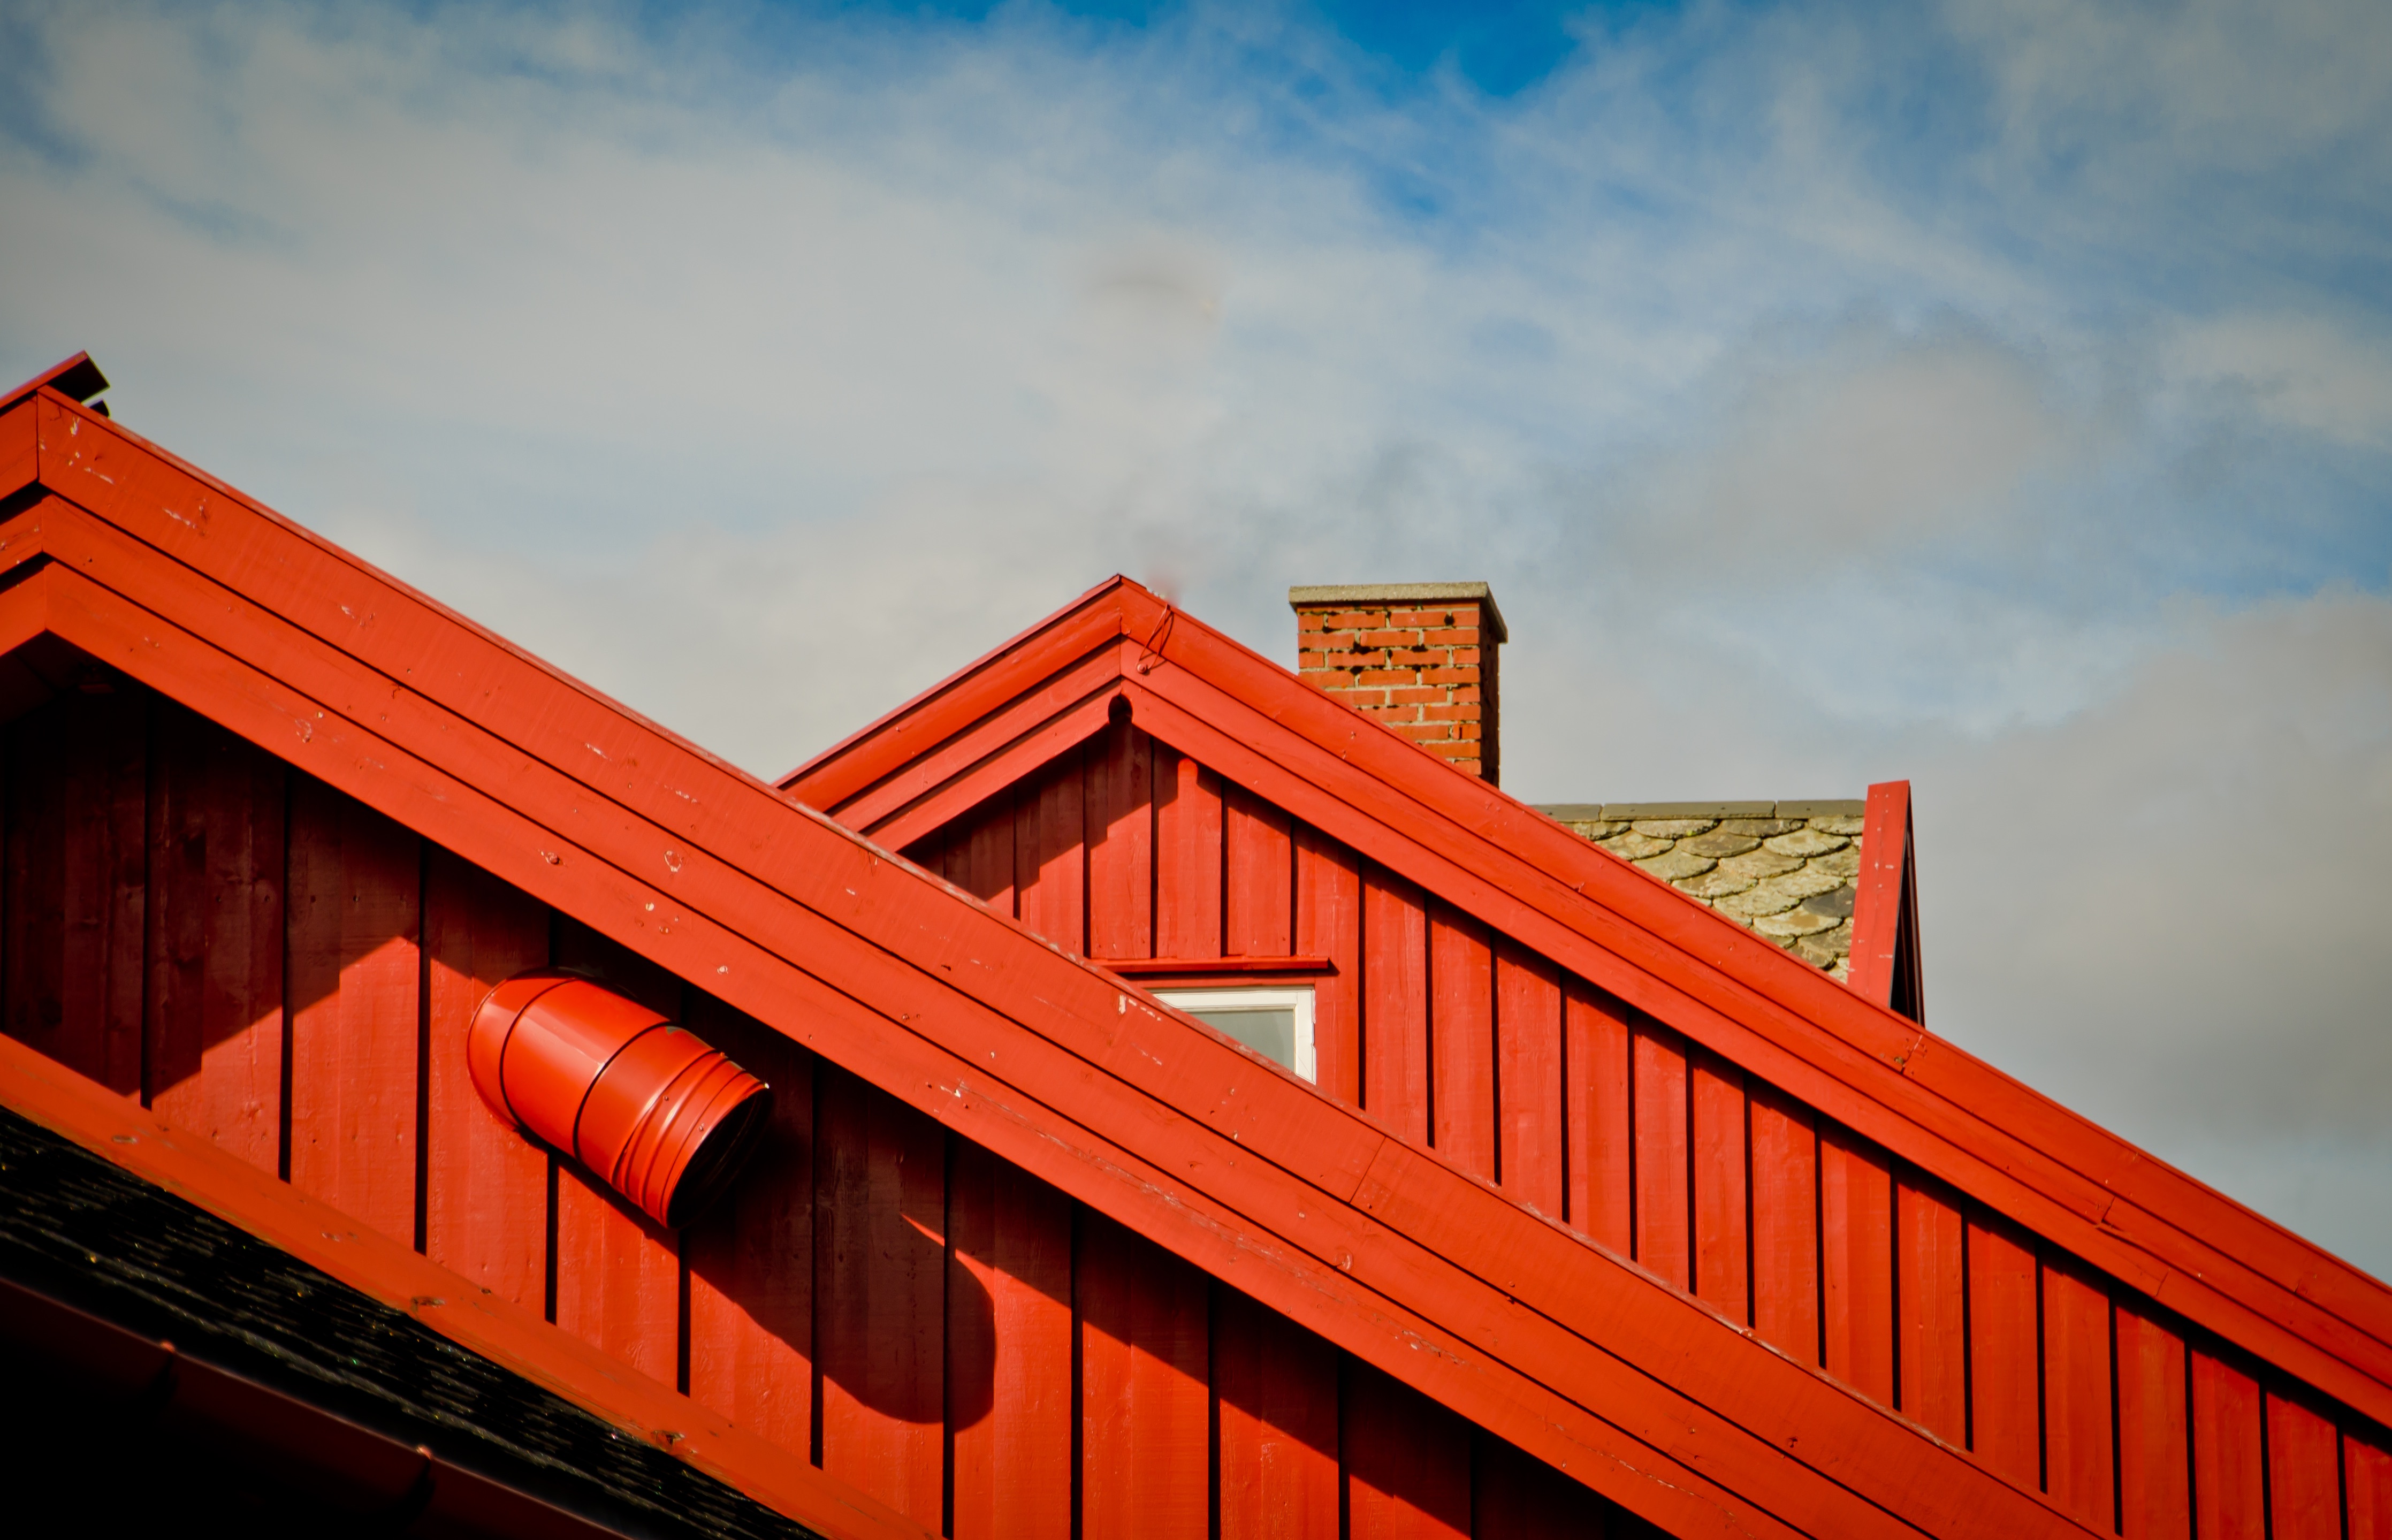
architecture, sky, sunset, house, roof, wall, transport, evening, line, red, color, blue